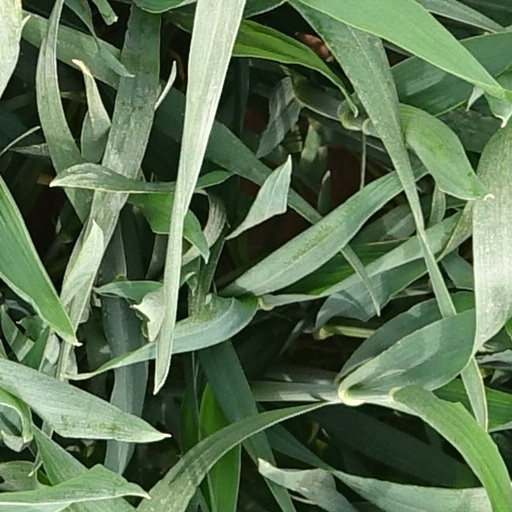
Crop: wheat